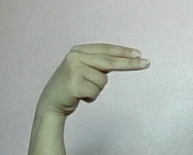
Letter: ain